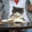
Label: cat